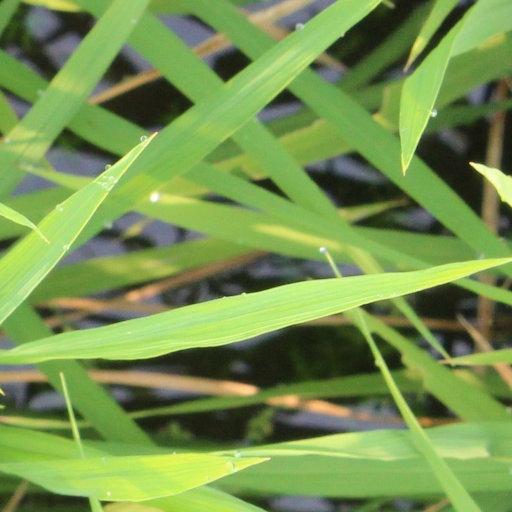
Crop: rice